Sicyases sanguineus

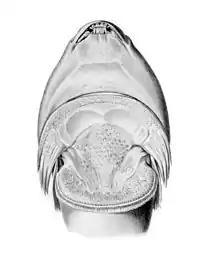
Details of the sucking disc ("Sicyases sanguineus" viewed from below with mouth at top)

When young, "S. sanguineus" is gregarious and often congregates on walls. They are alert and can detect moving objects over distances from . However, adults are quiescent and cluster on exposed rocks often well above water level. Among the many places where they can be seen are the boulder fields in Pozo Toyo and Antofagasta Bay, Chile.